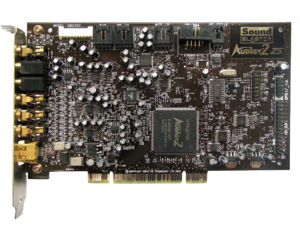
Une carte son est une carte d'extension d'ordinateur. La principale fonction de cette carte est de générer des sons à l'aide d'un générateur de son programmable, pour l'envoyer vers différent types de sorties sonores, tels que des casques, des haut-parleurs ou d'autres éléments d'une chaîne sonore, ou reçus par l'ordinateur, comme dans le cas d'un microphone. Elle comporte généralement des CNA permettant de convertir le signal numérique vers un signal analogique et CAN pour la réciproque, afin d'échanger via des prises jack ou RCA avec des périphériques sonores analogiques.